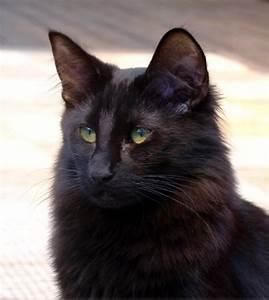
cat